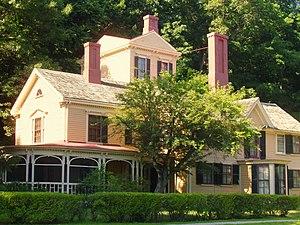
The Wayside est une maison à Concord dans le Massachusetts ayant de nombreux liens avec la littérature des États-Unis. Elle fait désormais partie du Minute Man National Historical Park et est administré par le National Park Service. Elle a été nommée National Historic Landmark en 1963.
Le Minute Man National Historical Park est un parc historique national situé dans les villes de Lexington, Lincoln et Concord, dans le Massachusetts aux États-Unis. Il commémore les premières batailles de la guerre d'indépendance des États-Unis, les batailles de Lexington et Concord.